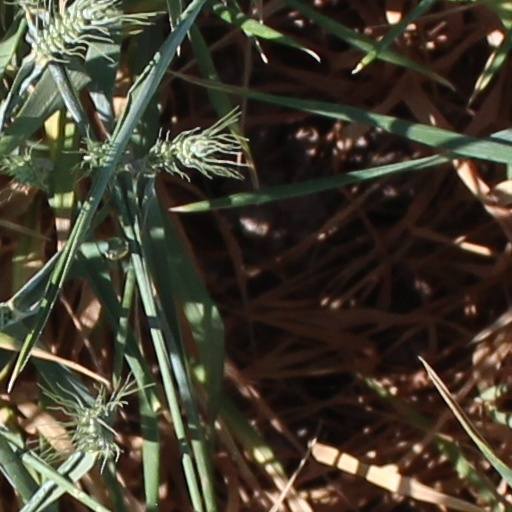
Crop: wheat